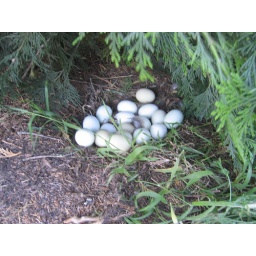
Elsewhere and her sister have been laying their blue &amp;amp; green eggs in Joannie &amp;amp; Scott's yard!